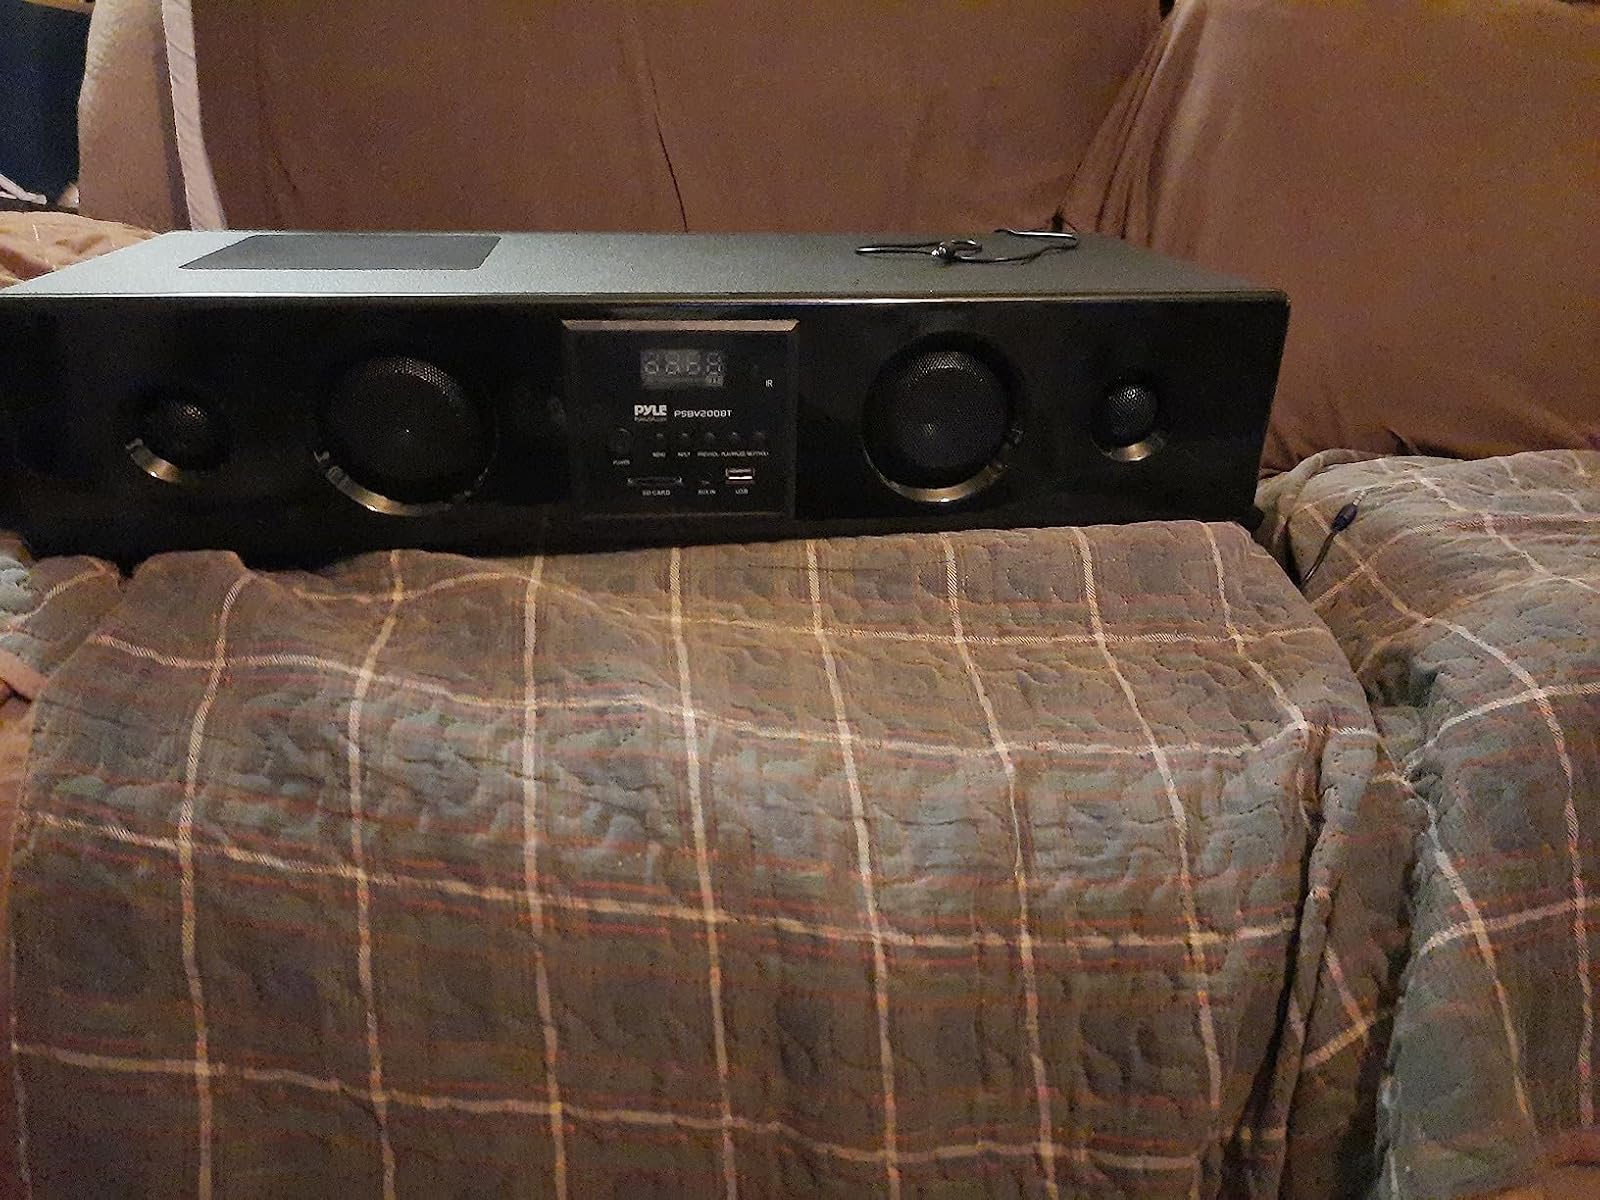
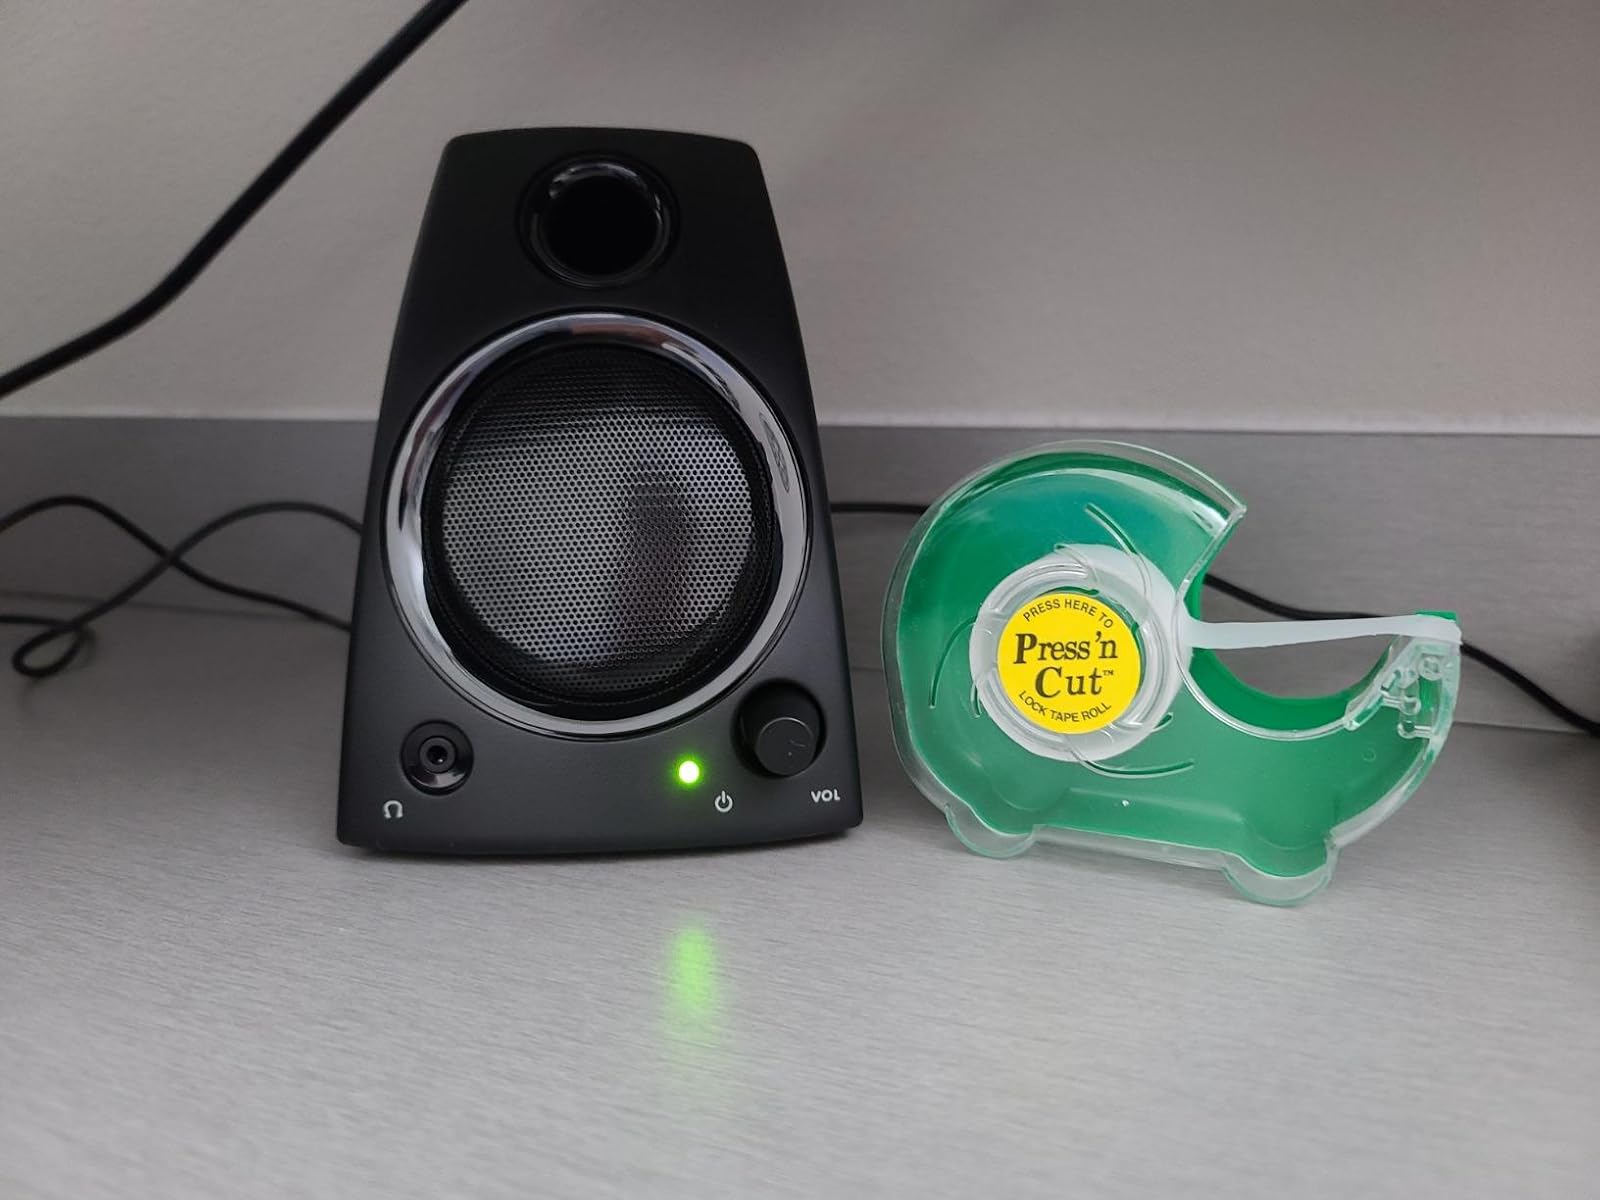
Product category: speaker
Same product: no